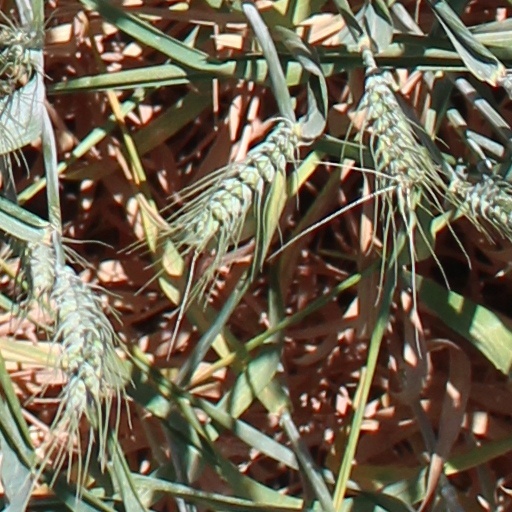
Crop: wheat